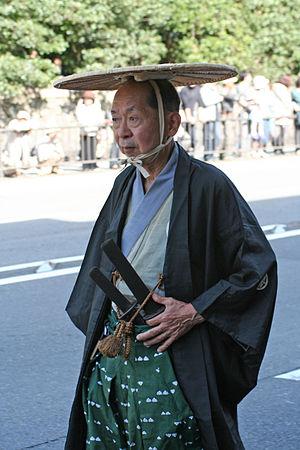
Le jingasa est un casque militaire japonais utilisé pour protéger la tête des ashigaru pendant les batailles et plus largement comme une coiffe quotidienne pour les samouraï.